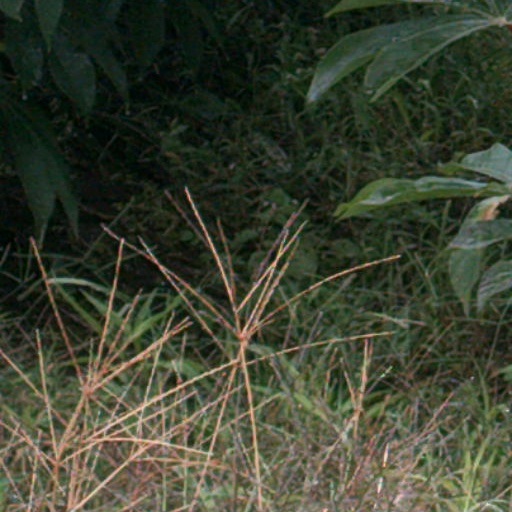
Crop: cassava